Camp Desert Center

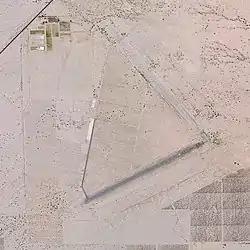
Camp Desert Airfield in 2006 from USGS

The US Army Desert Center Army Air Field was built in 1942 with two 5,500 foot runways, near the Camp Desert Center. The 74th Reconnaissance Group was the first to use the Air Field, followed by the 377th Service Squadron, 475th Base Headquarters and 1111th Guard Squadron.